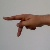
The image shows a hand gesture representing the letter 'P' in Indian Sign Language.